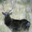
Label: deer